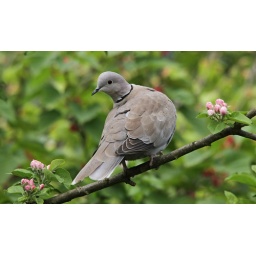
Collared dove in an apple tree in the garden.